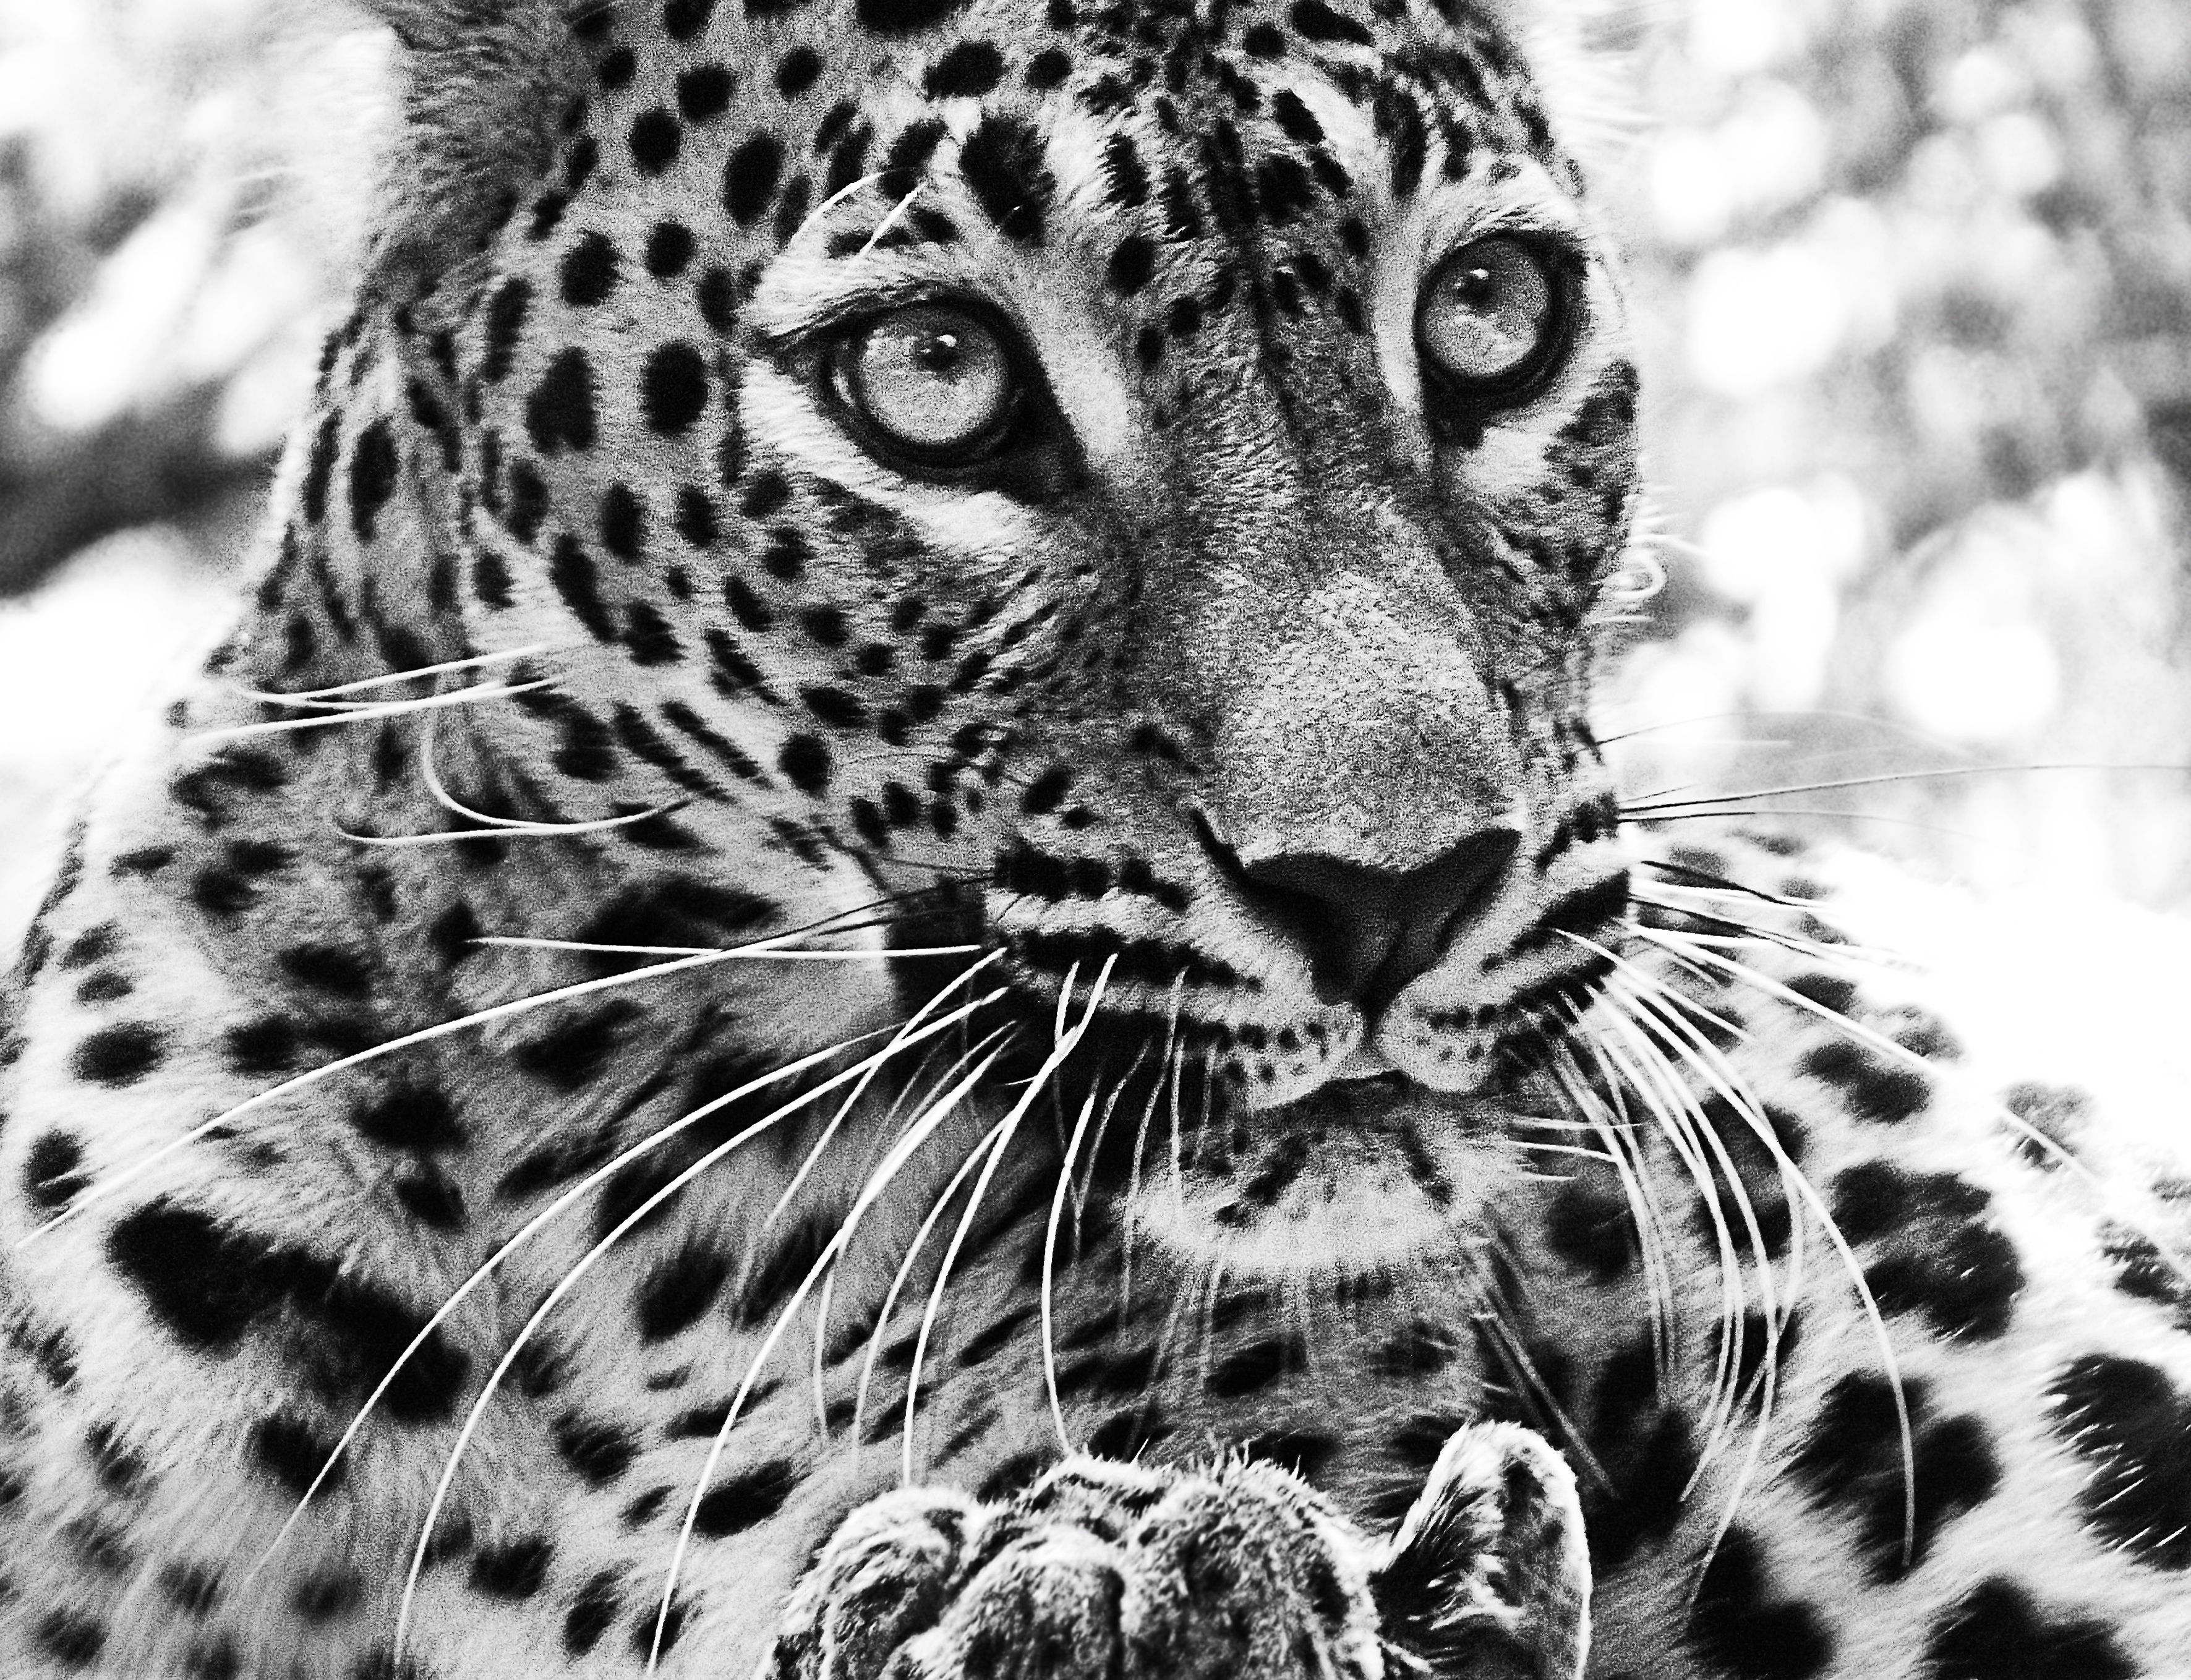
black and white, animal, wildlife, zoo, cat, mammal, monochrome, fauna, leopard, close up, whiskers, beast, vertebrate, jaguar, snow leopard, ocelot, big cats, monochrome photography, cat like mammal